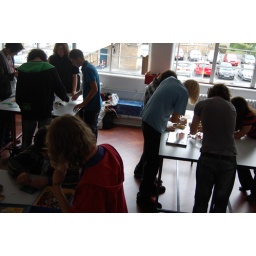
Teamwork in the Bayko house building task.